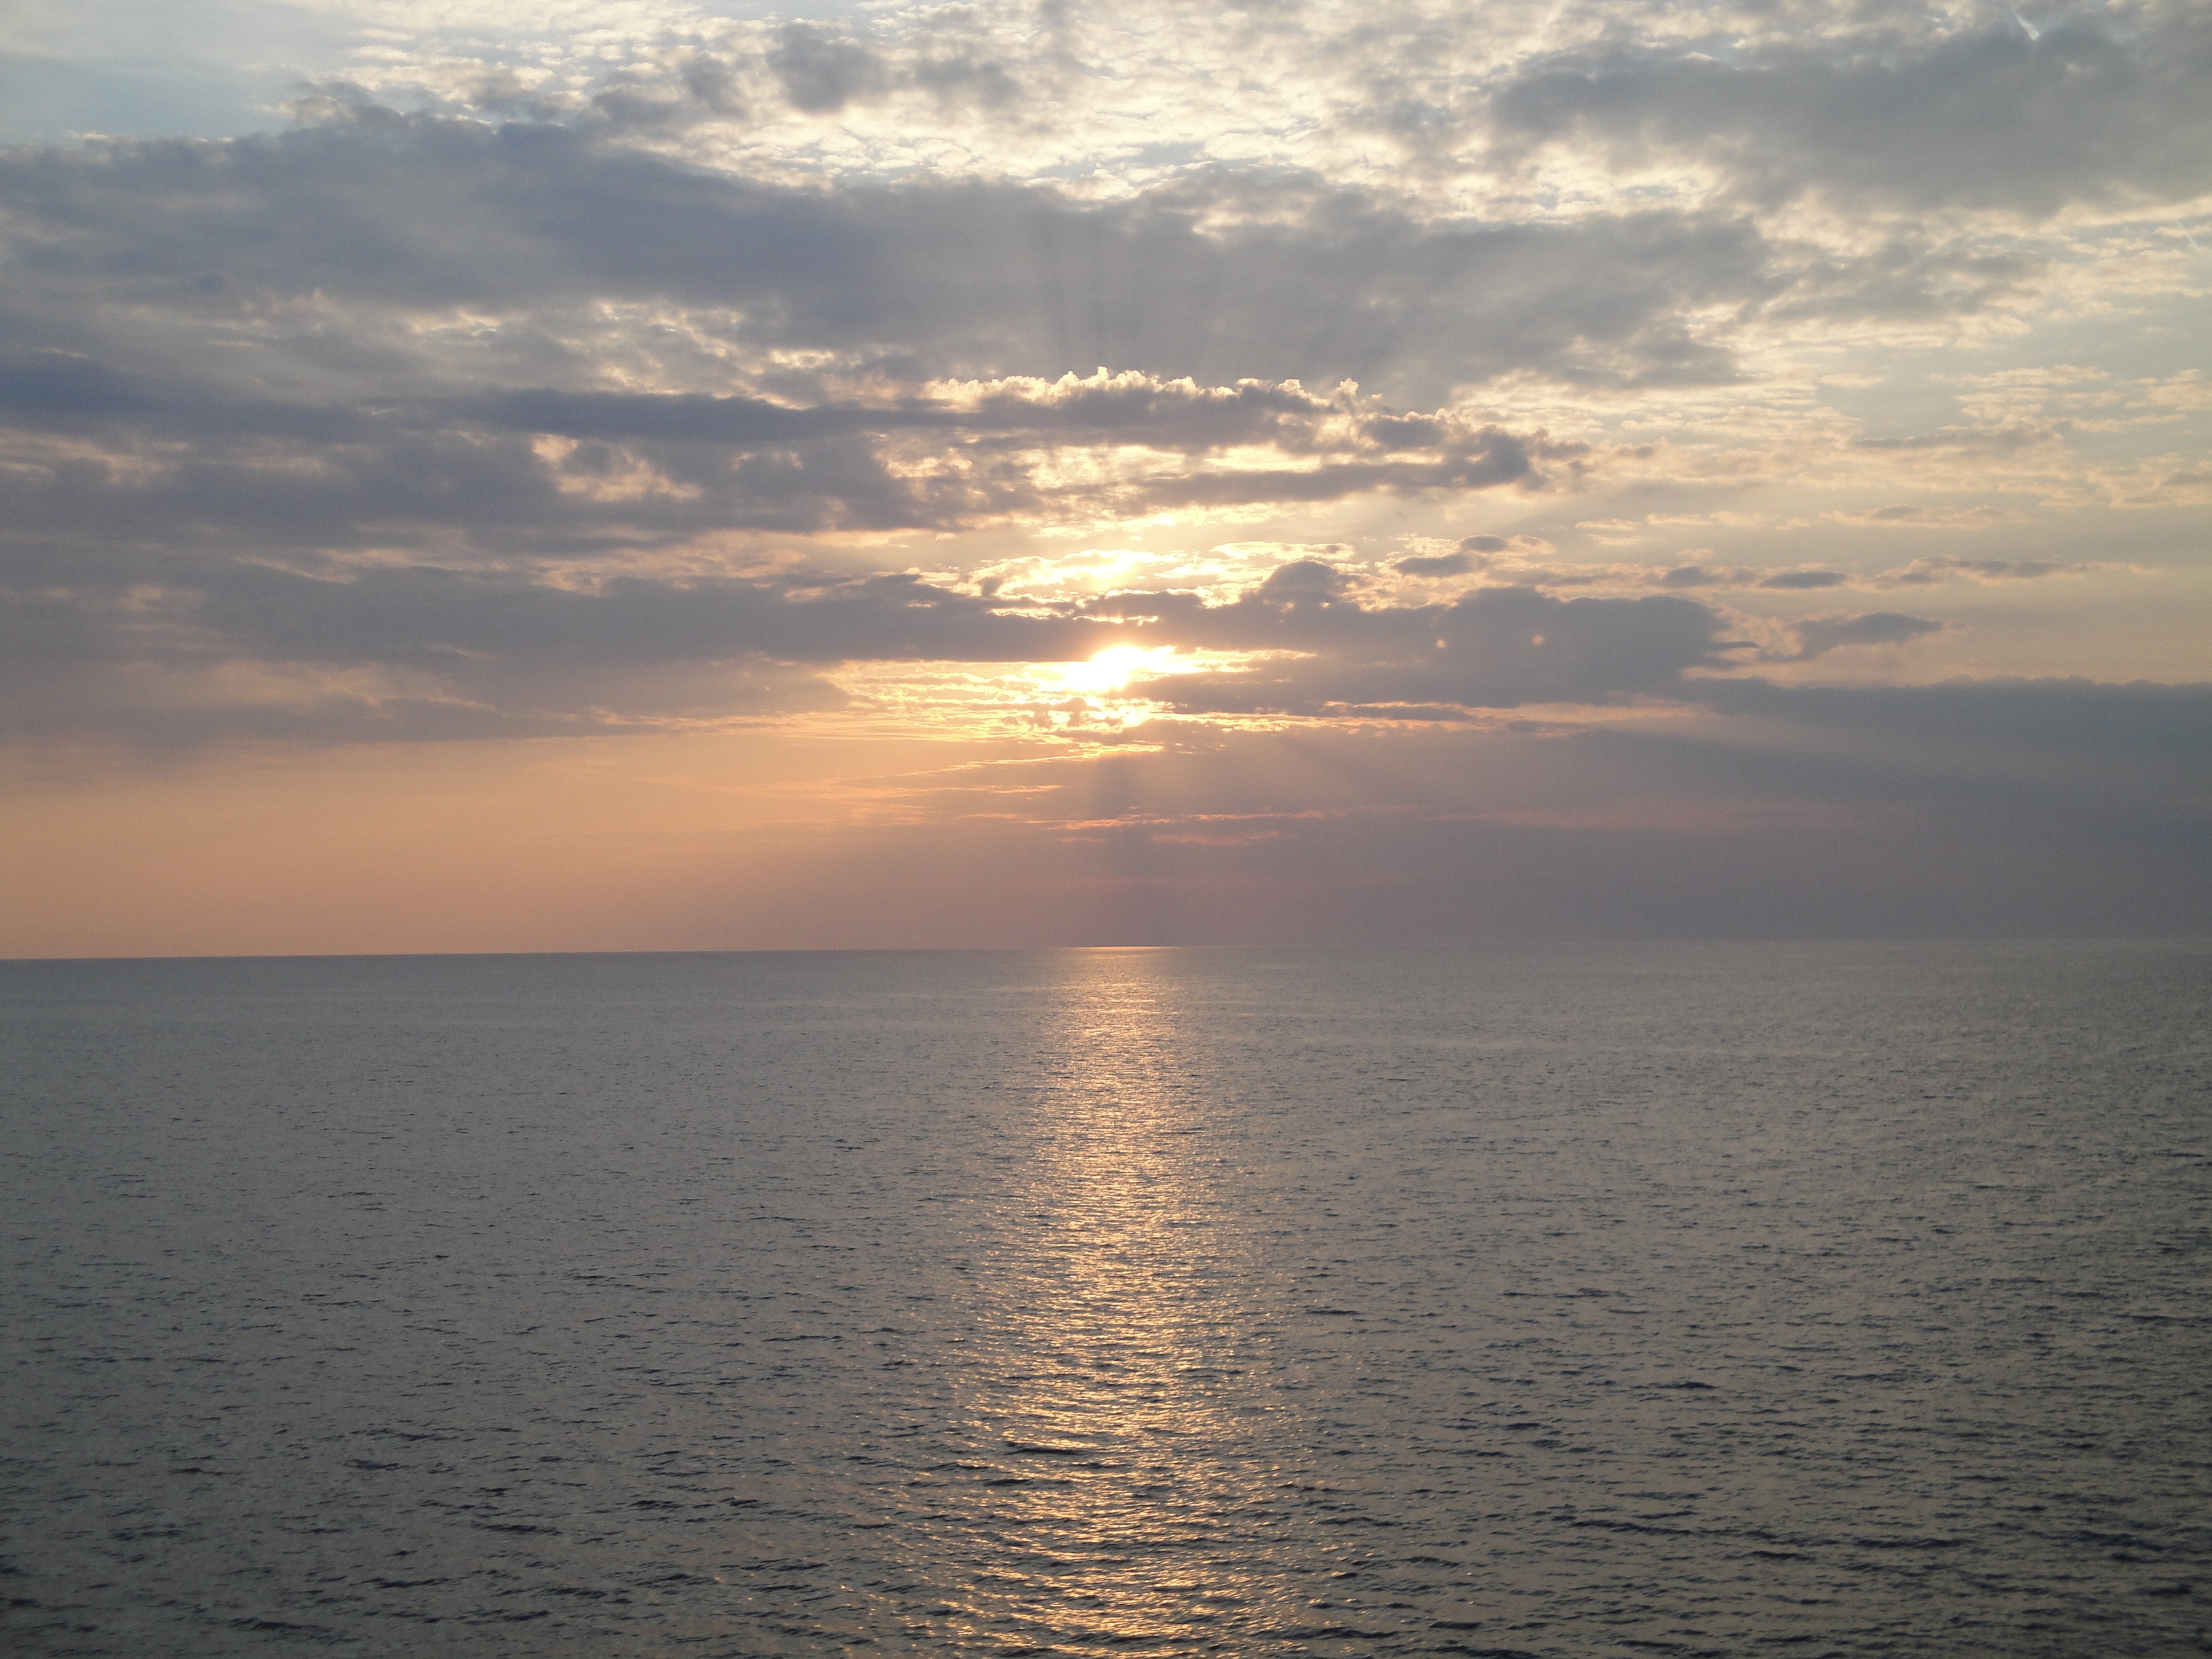
beach, sea, coast, water, ocean, horizon, cloud, sky, sun, sunrise, sunset, sunlight, morning, shore, dawn, dusk, evening, bay, romance, body of water, abendstimmung, afterglow